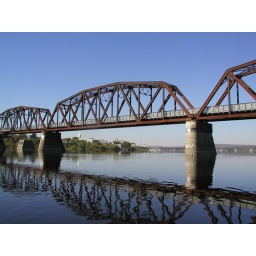
Reflection of the walking bridge in the Saint John River at Fredericton